Alexander Maximilian Seitz

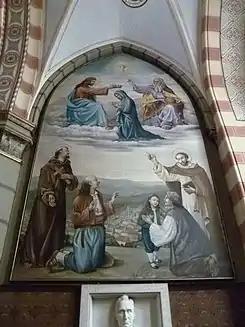
Sarajevo Cathedral

Alexander Maximilian Seitz (1811–1888) was a German painter and a leader of the Nazarene movement.